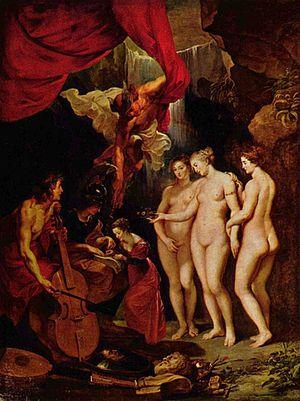
Pierre Paul Rubens, ou Petrus Paulus Rubens, ou Peter Paul Rubens en néerlandais, et Pietro Paolo Rubens à partir de 1608, né le 28 juin 1577 à Siegen et mort le 30 mai 1640 à Anvers, est un peintre brabançon de l'école baroque flamande.
La littérature française du XVIIᵉ siècle est liée aux évolutions politiques, intellectuelles et artistiques qui se font entre 1598 – promulgation de l’édit de Nantes d’Henri IV qui met fin aux guerres de religions du XVIᵉ siècle –, et 1715, date de la mort de Louis XIV, le Roi-Soleil qui a imposé la monarchie absolue au royaume.